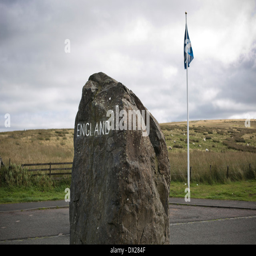
a large stone inscribed with the word and a flag marking the border